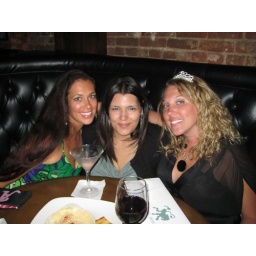
with the b day girl in redondo beach